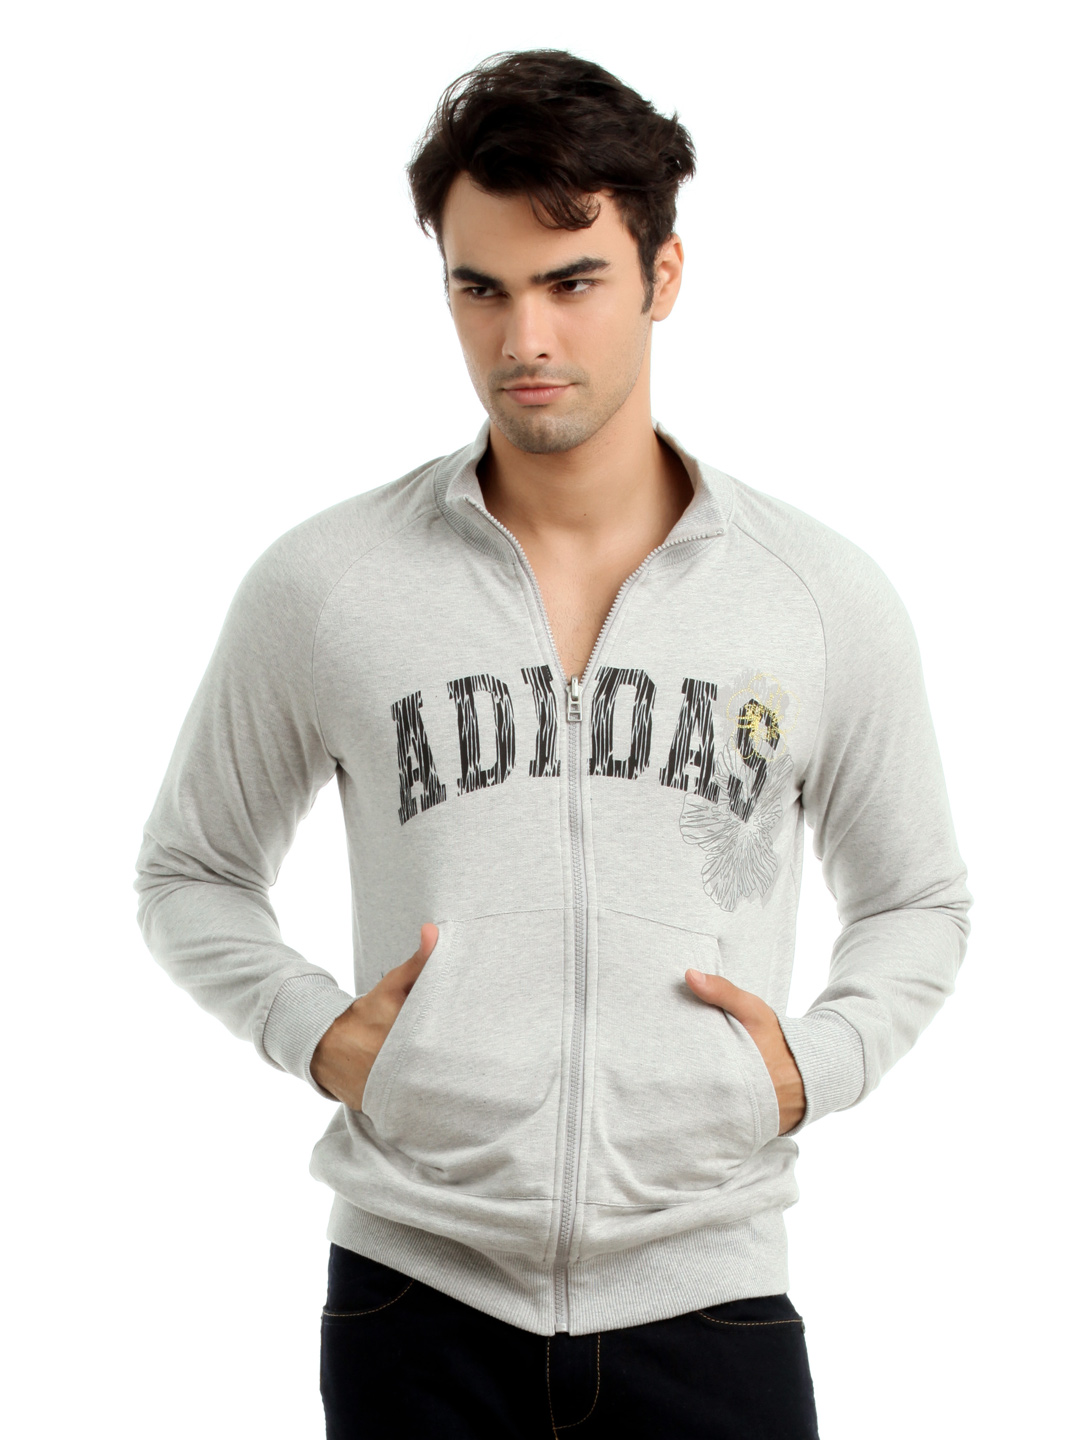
ADIDAS Men Grey Reversible Sweatshirt
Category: Apparel / Topwear / Sweatshirts
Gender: Men
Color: Grey
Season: Summer 2012
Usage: Casual